Temple architecture (LDS Church)

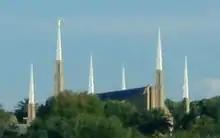
Johannesburg Temple

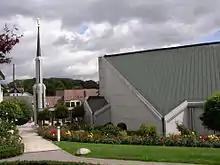
Frankfurt Germany Temple

The classic modern, single-spire design heralded an era where the temples square off the roof and return to a single spire design. These temples tend to be larger, with the smallest temple at , and the largest at (compared to the earlier six-spire designs, with the smallest at and the largest at ). All of the temples built in this style were dedicated between 1994 and 1999, with the exception of the Campinas Brazil Temple, which was not dedicated until 2002.